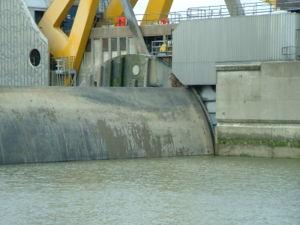
La barrière de la Tamise est la deuxième plus grande barrière contre les inondations marines après l'Oosterscheldekering aux Pays-Bas. Située en aval de Londres, sur la Tamise, elle a été installée pour empêcher la ville d'être inondée par les marées et les tempêtes maritimes.